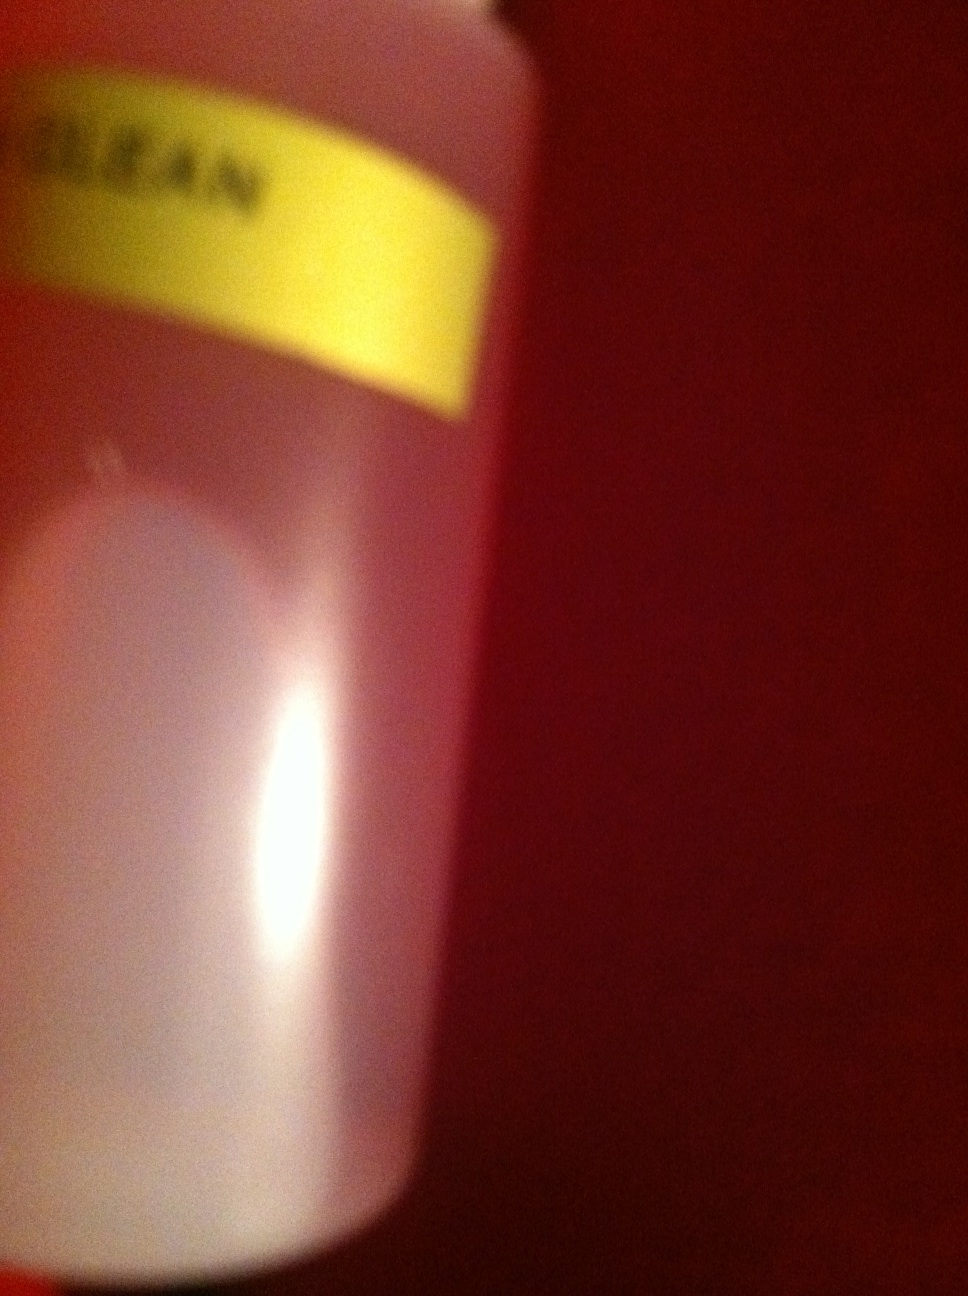Question: What fragrance is this?
Answer: unanswerable